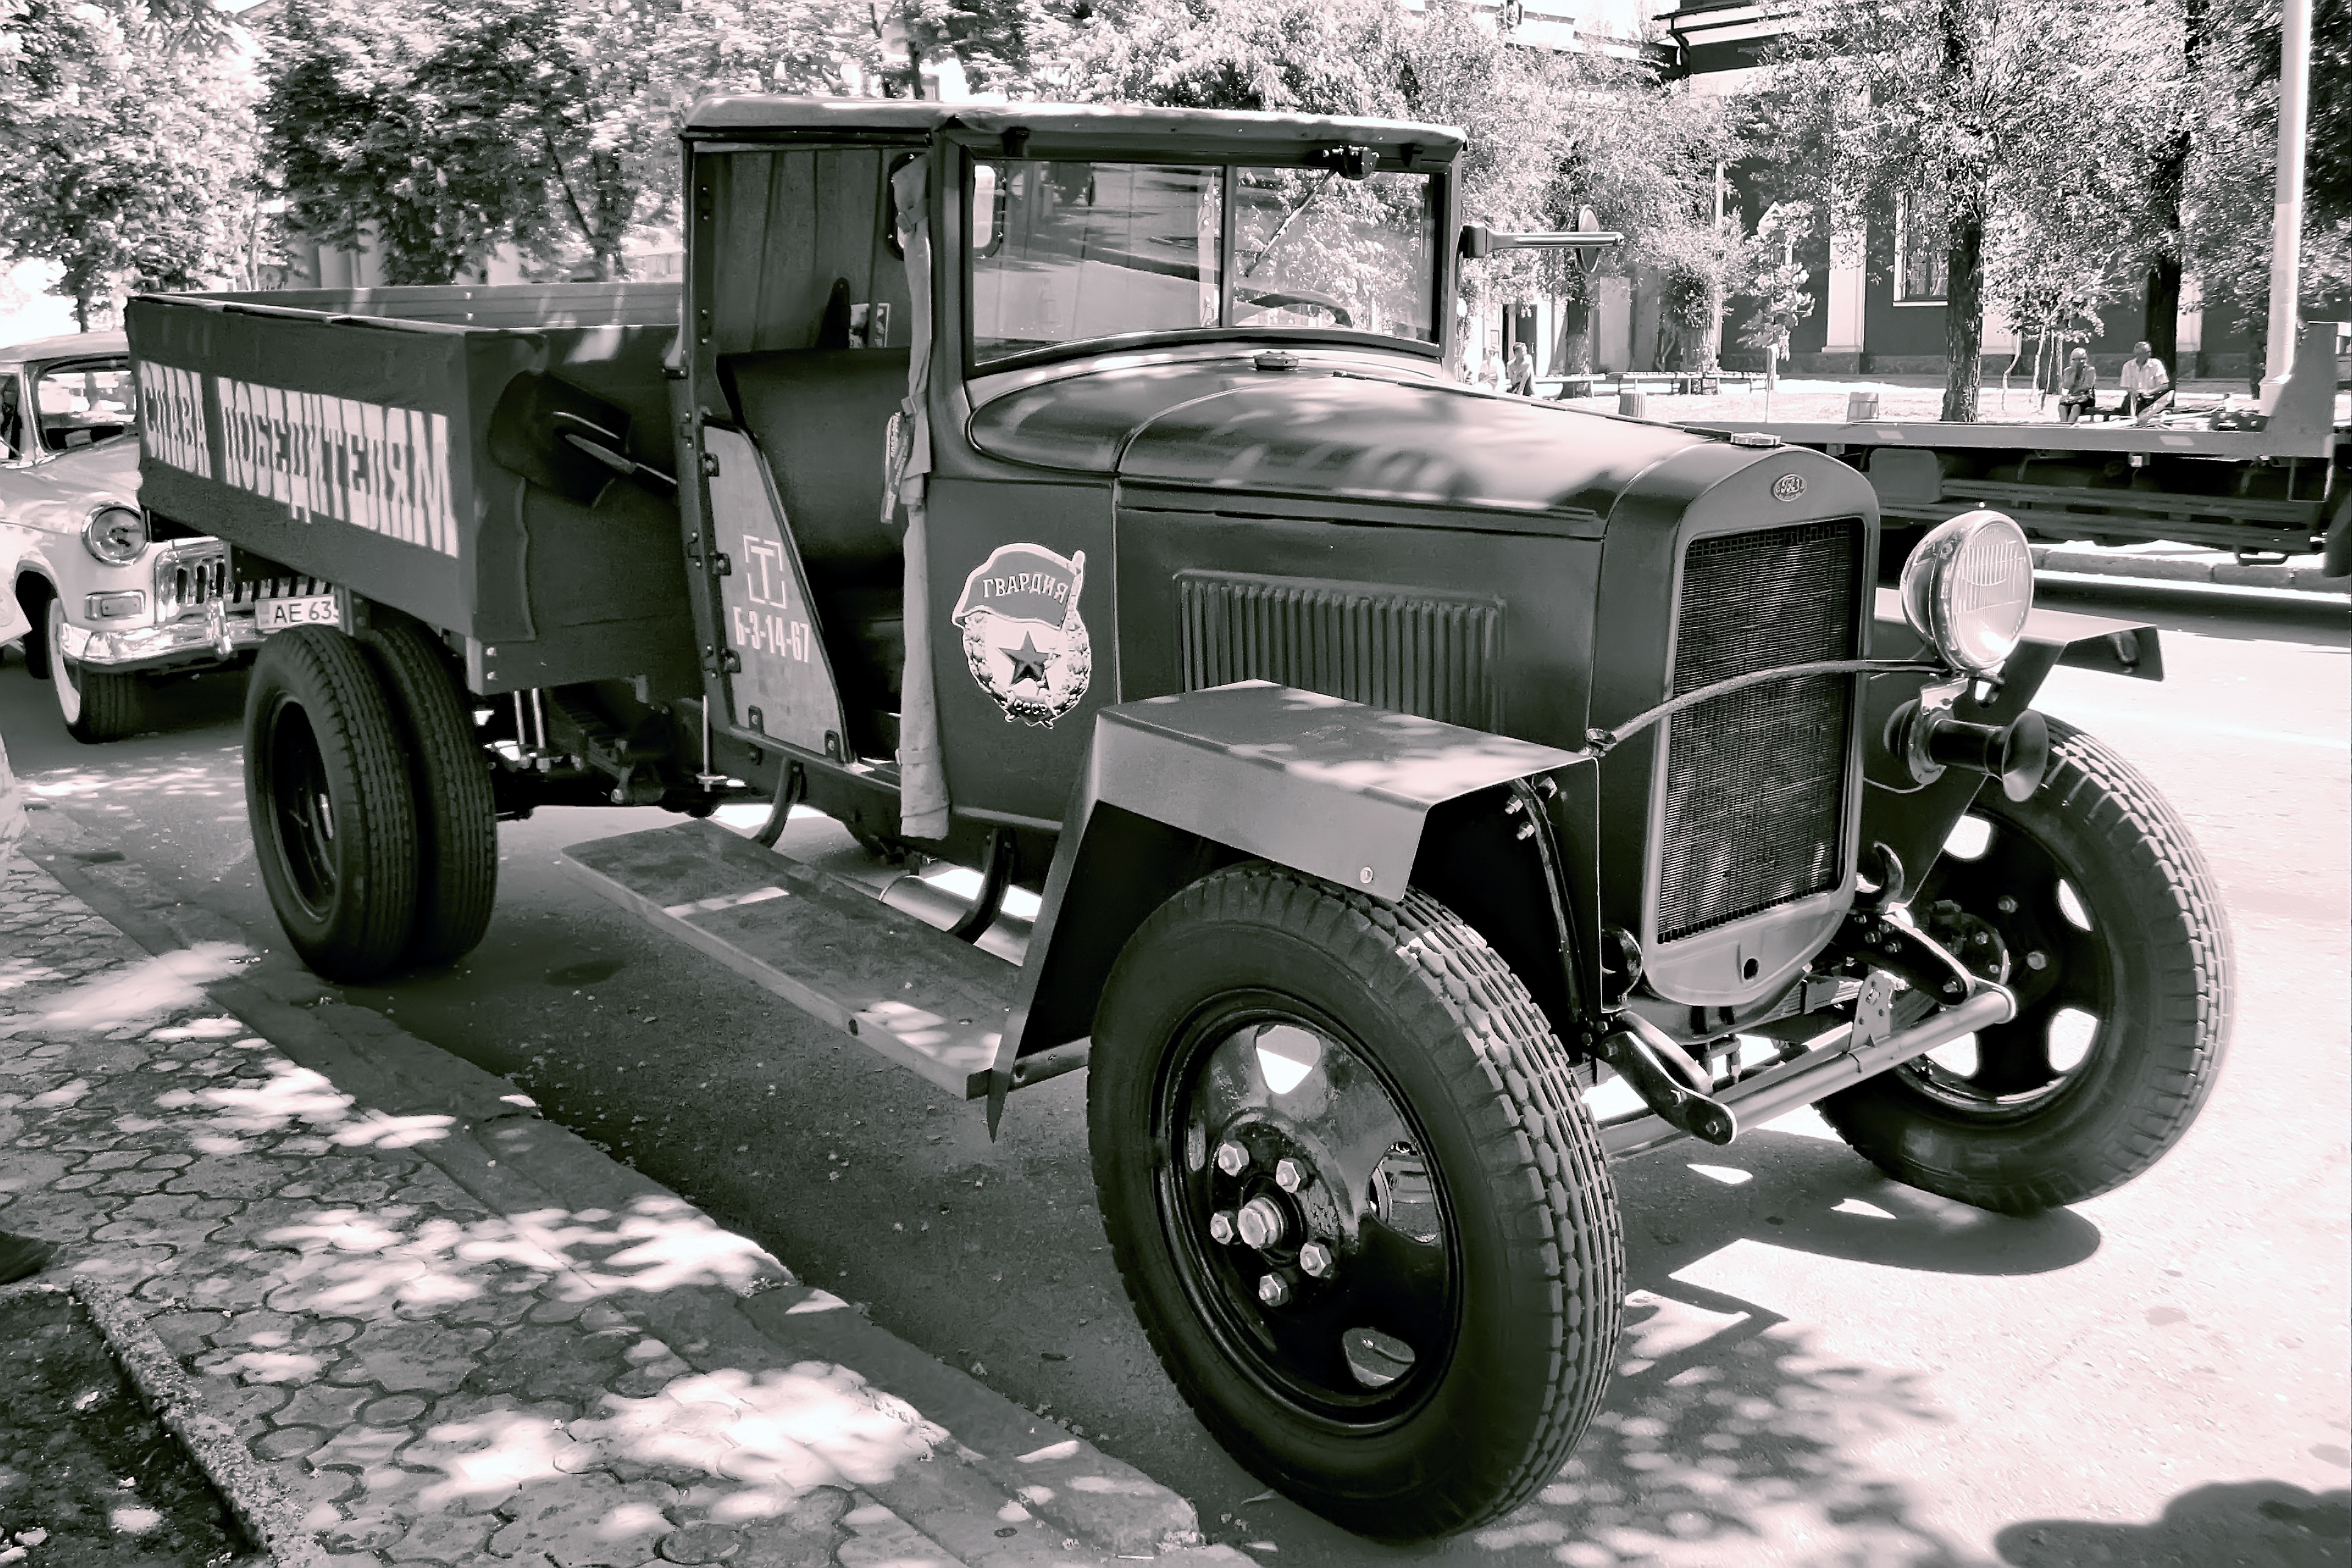
light, car, jeep, military, transport, truck, vehicle, auto, machine, motor vehicle, vintage car, antique car, may 9, off road vehicle, victory day, land vehicle, armored car, automobile make, luxury vehicle, military vehicle, retro cars